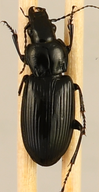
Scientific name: Pterostichus melanarius melanarius
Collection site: Steigerwaldt-Chequamegon NEON (STEI), plot STEI_004